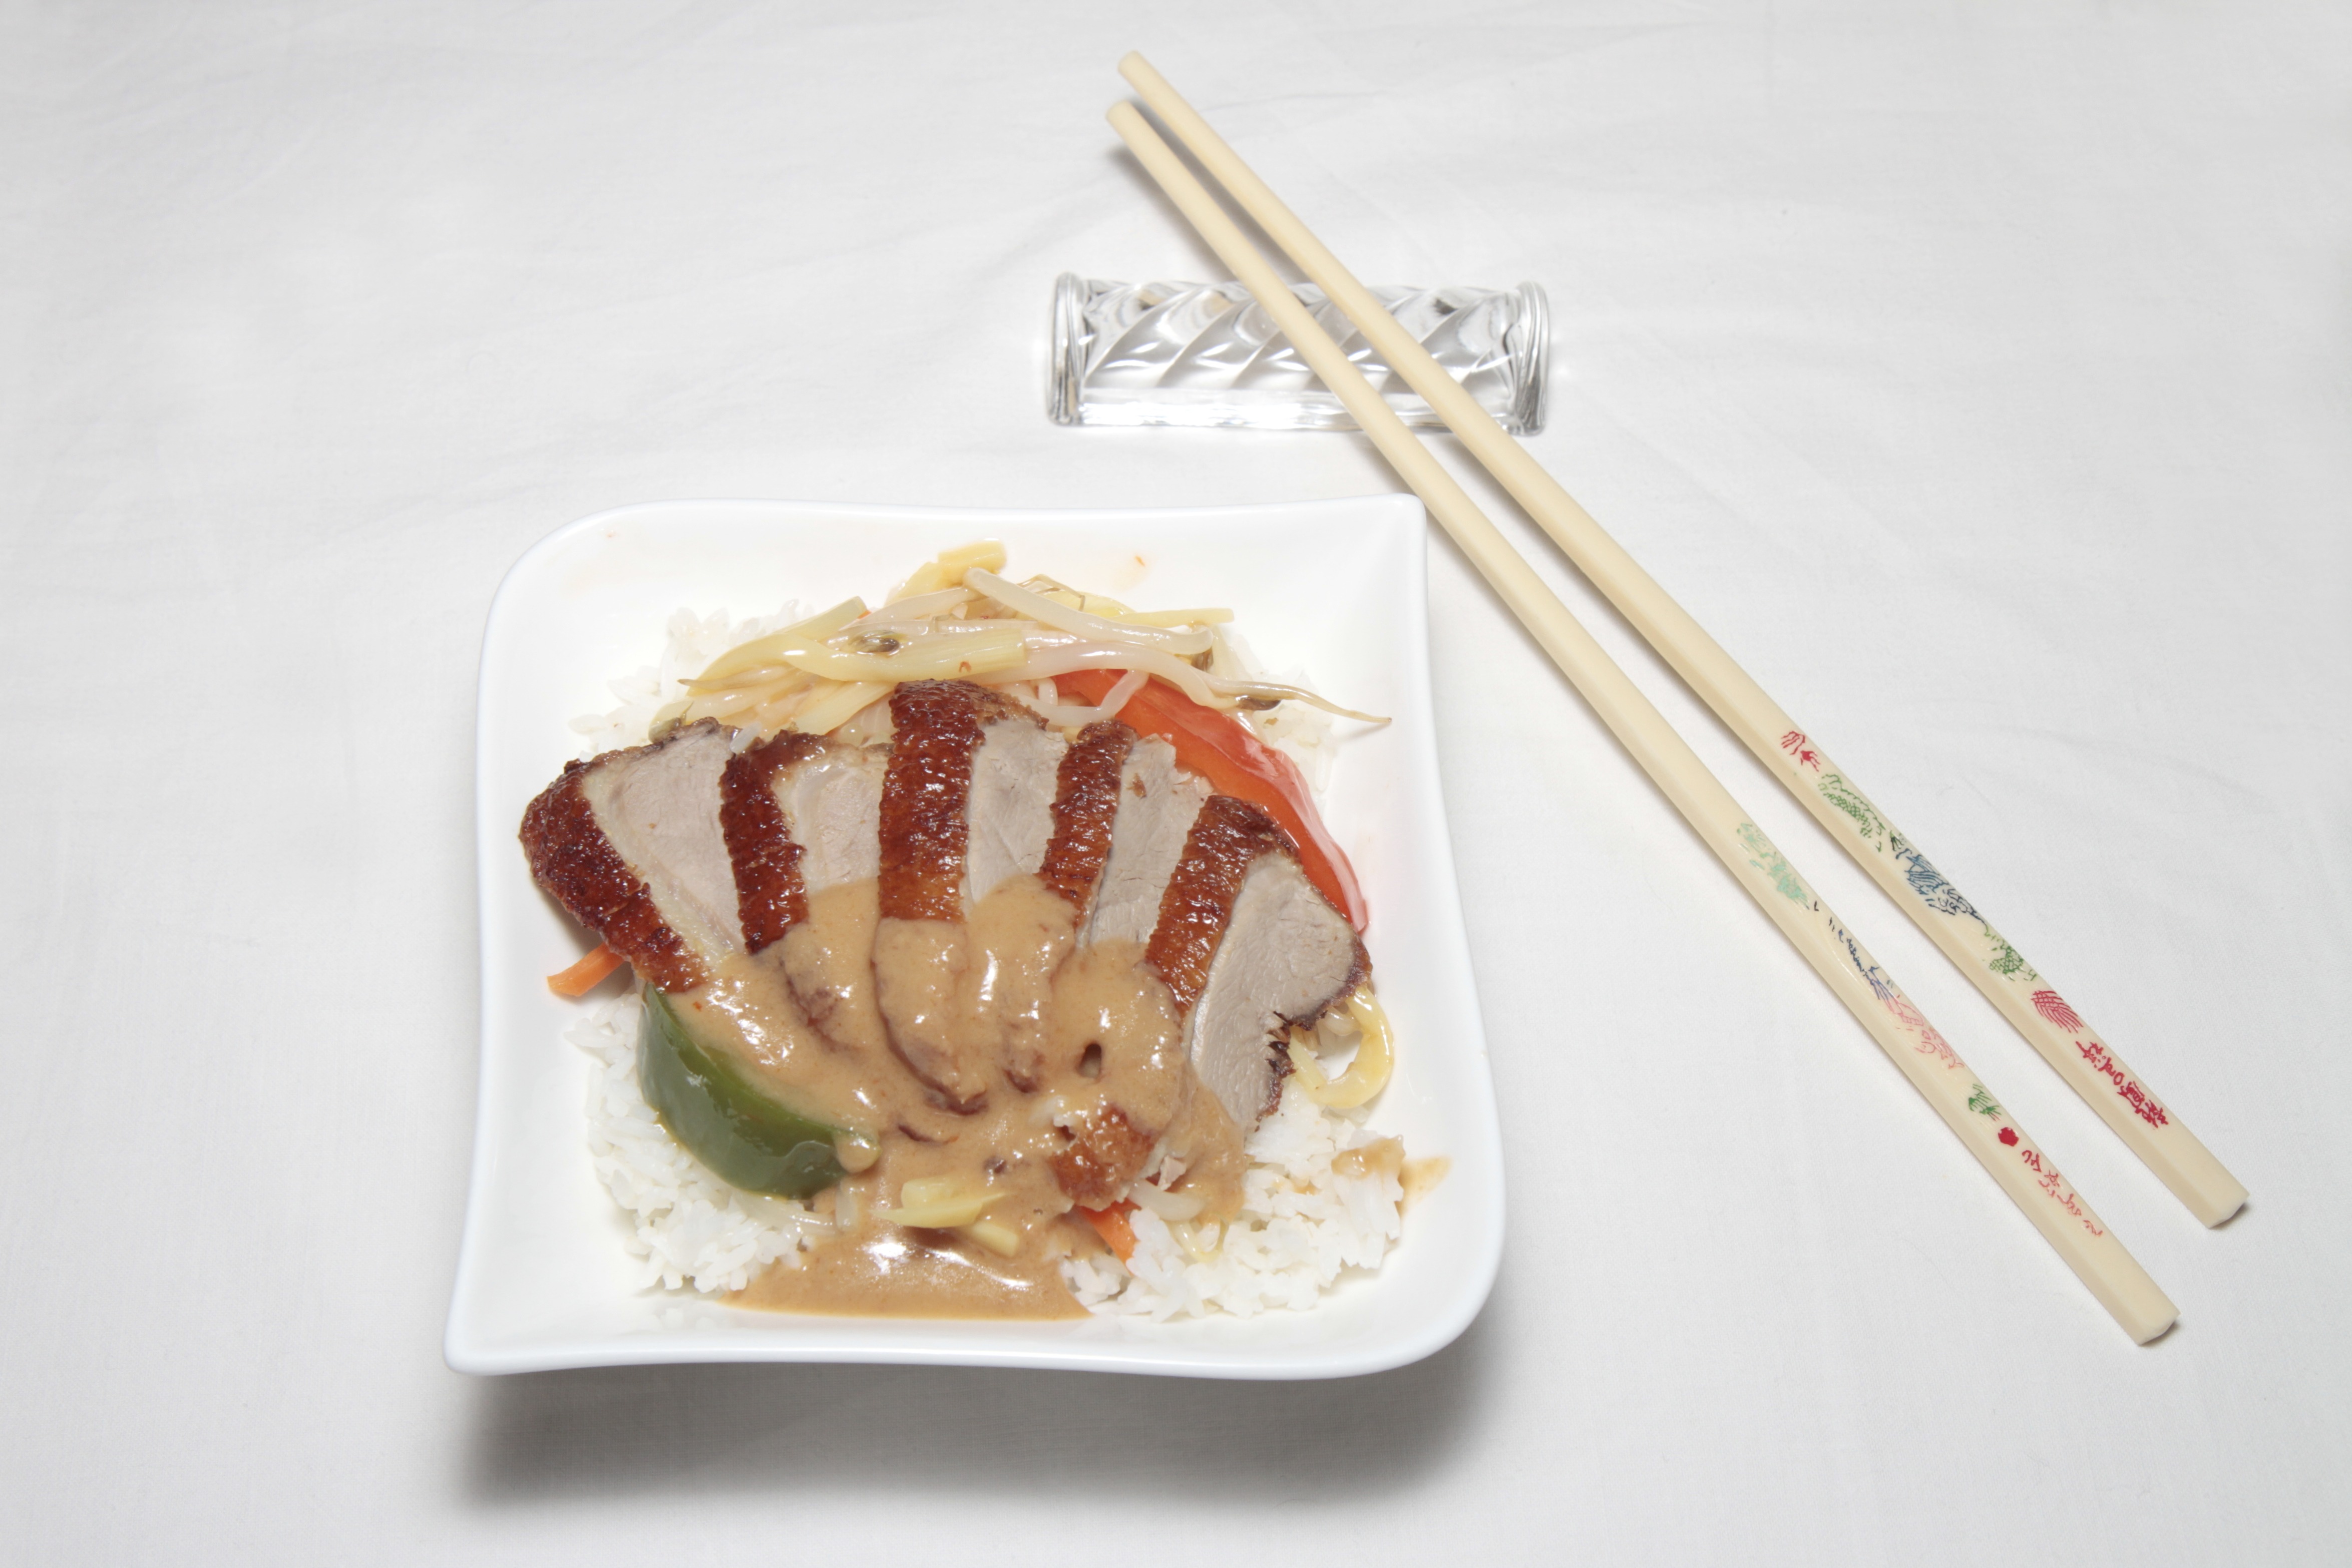
dish, meal, food, chinese, produce, eat, cuisine, rice, asian food, sushi, duck, japanese cuisine